Mozilla Calendar Project

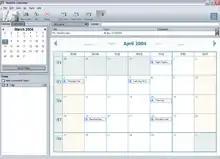

The Mozilla Calendar Project was the name for the Mozilla project that led to the development of Sunbird calendar application and the Lightning integrated calendar. Sunbird and Lightning are both free software, released under the Mozilla tri-license: the Mozilla Public License, the GNU General Public License and the GNU Lesser General Public License.